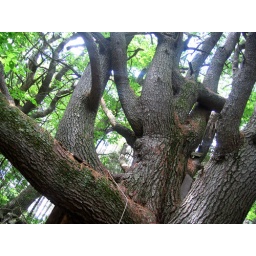
cool scary tree in our forest